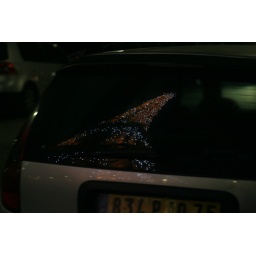
Tower sparkling in car window